St John the Baptist Church, Reid

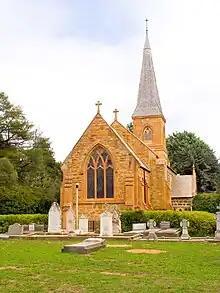

St John's is oriented east–west, with the nave to the east and the main entrance (with choir loft and organ above) to the west. The site was chosen by Robert Campbell in 1840, with the support of William Grant Broughton, the first Bishop of Australia. Campbell was a generous supporter of the then Church of England in Australia, despite being Presbyterian. He also wanted a place for the local community to congregate and was willing to donate his own land to this cause. Bishop Broughton's ambition went further: he sought to establish the Church of England as "the national church, established in law, charged with the care of all subjects of the Crown, apostolic in its doctrine and government". St John's was a product of these efforts. The foundation stone was laid in on 11 May 1841 by the Revd Edward Smith, Rector of Queanbeyan, and the church was consecrated on 12 March 1845 by Bishop Broughton.